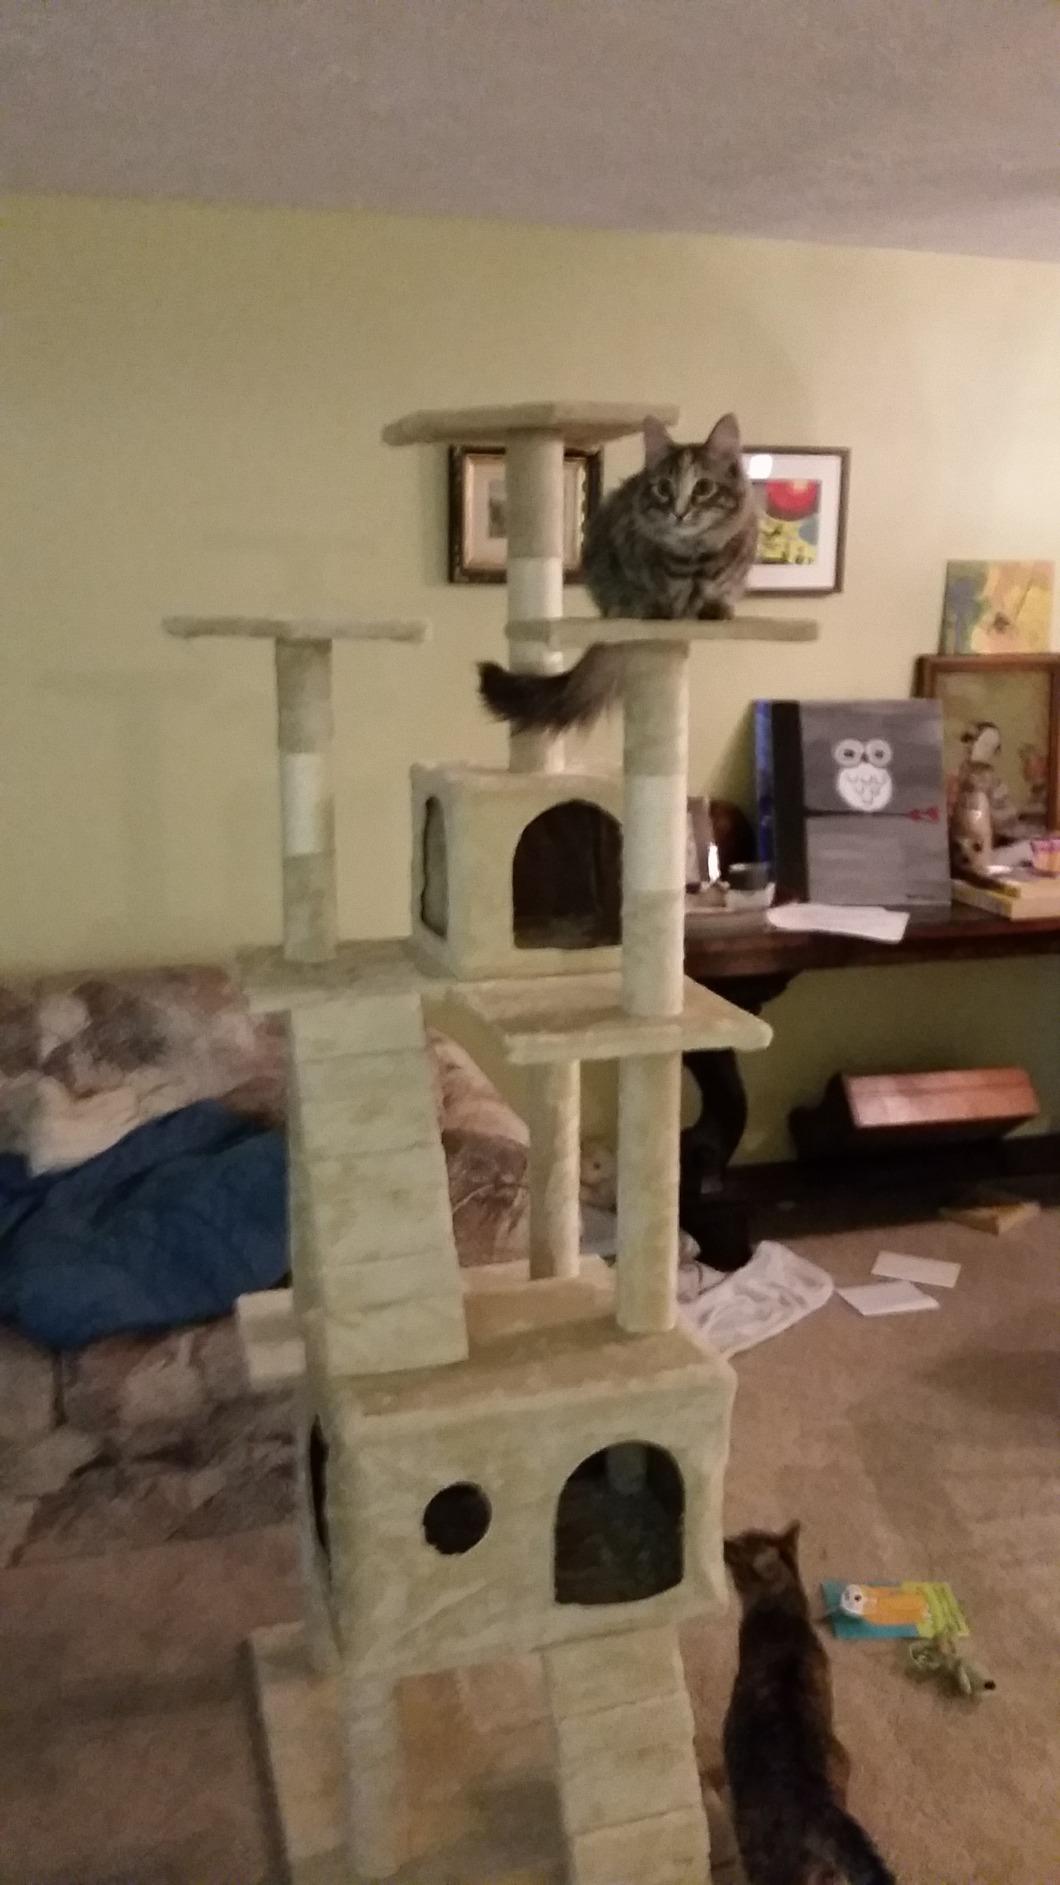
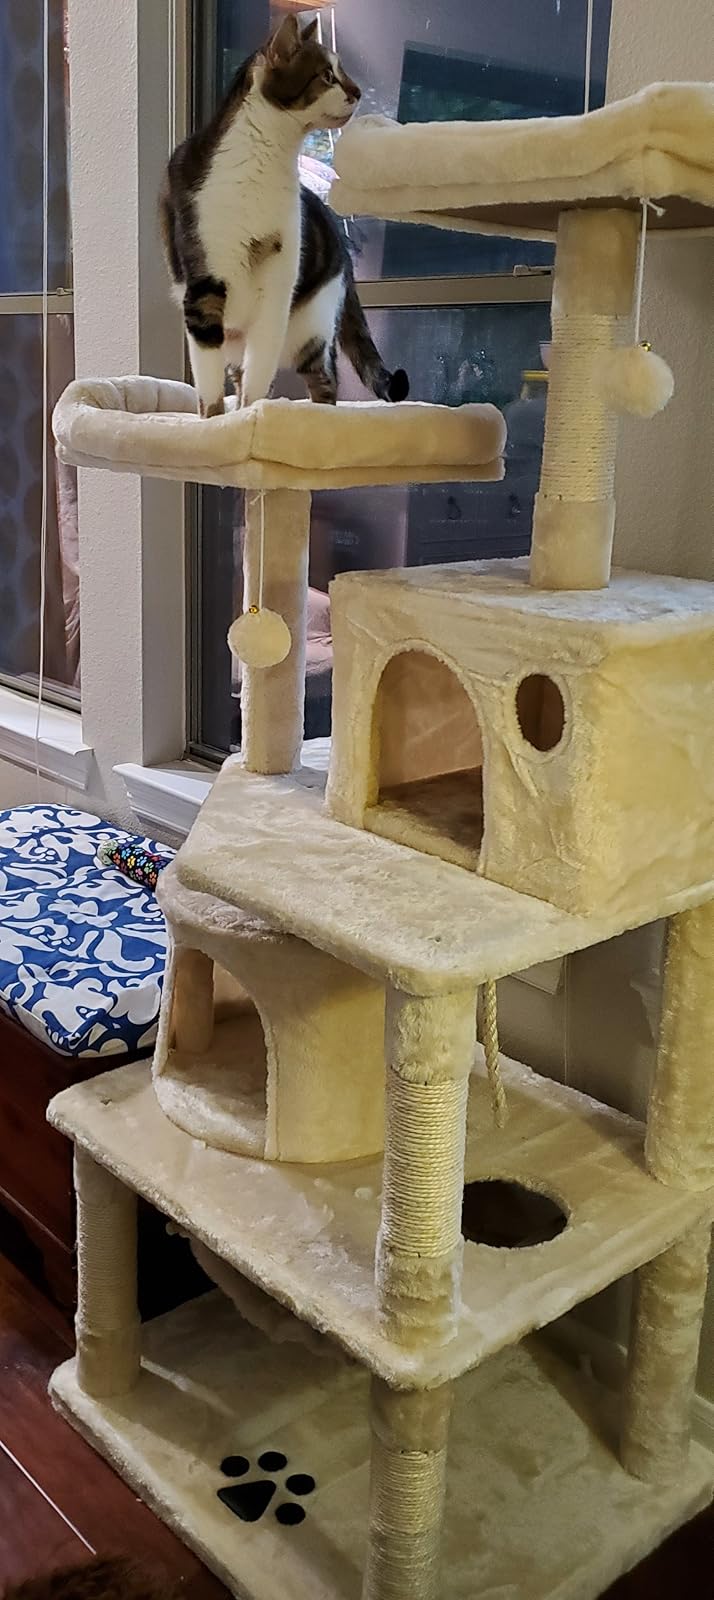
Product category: items_cat tree
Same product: no